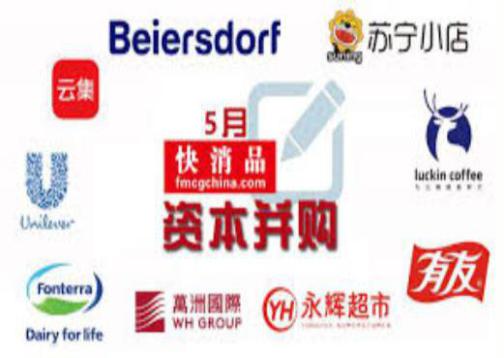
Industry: Food